Lise Bach Hansen

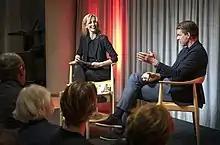
Lise Bach Hansen in conversation with Alex Schulman at The Black Diamond 2021

In 2008, Hansen founded "International Forfatterscene", a conversation series with writers, intellectuals, artists and politicians. As head of the series and of a program for students, "Students Only!", Hansen has developed conversations with international personalities, including Alex Schulman, Kofi Annan, Dario Fo, Hillary Clinton, Salman Rushdie, Herta Müller, Siri Hustvedt, Bernard-Henri Lévy, Slavoj Žižek, Thomas Piketty, Günter Grass and Ban Ki-moon. She has worked in partnership with such organizations as Siemens, PEN, UN, Institut Français and The Goethe Institute.